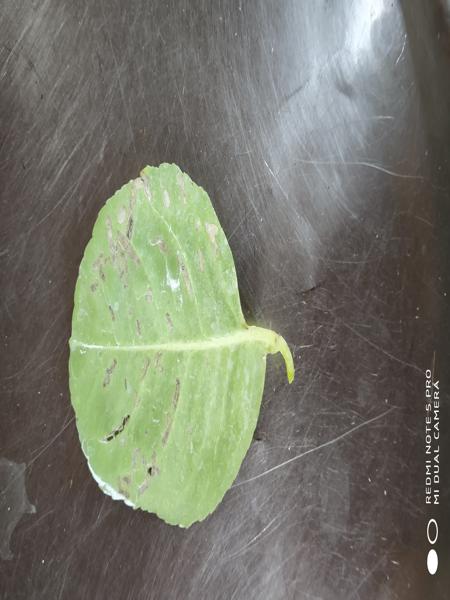
Plant: Badipala